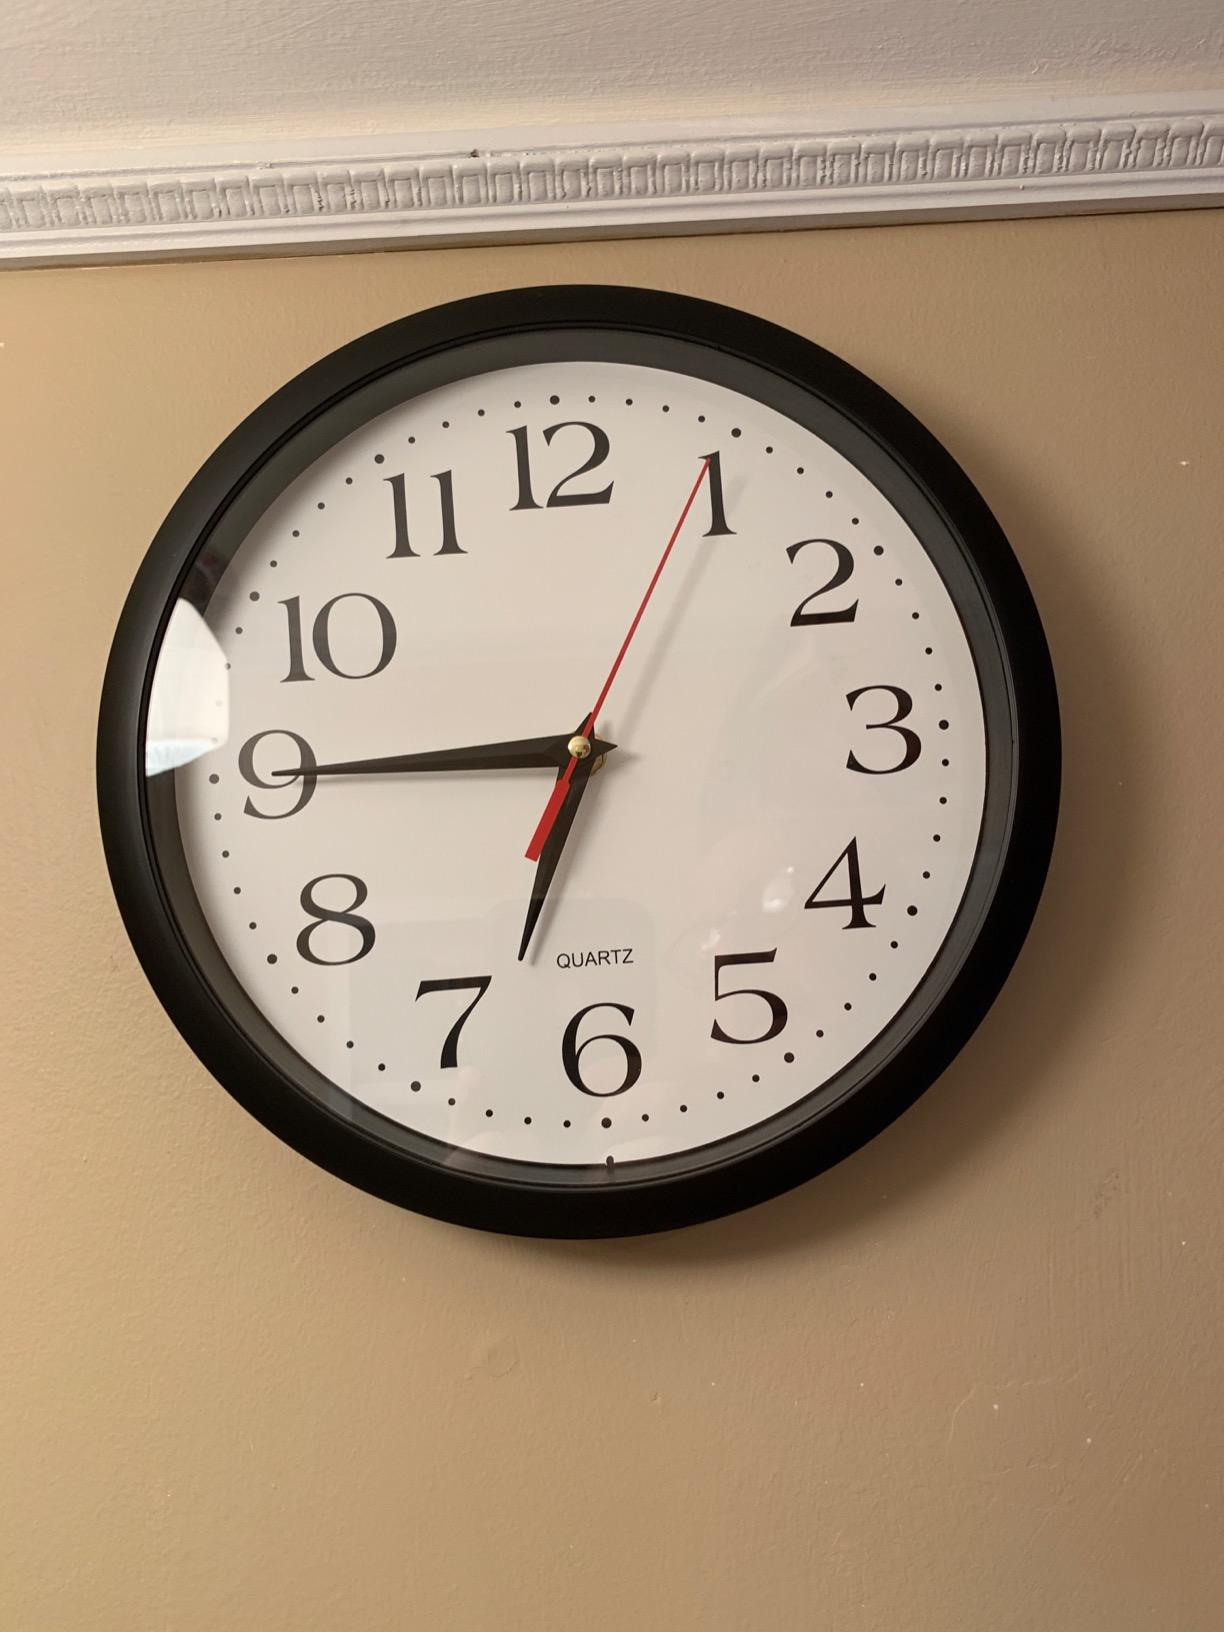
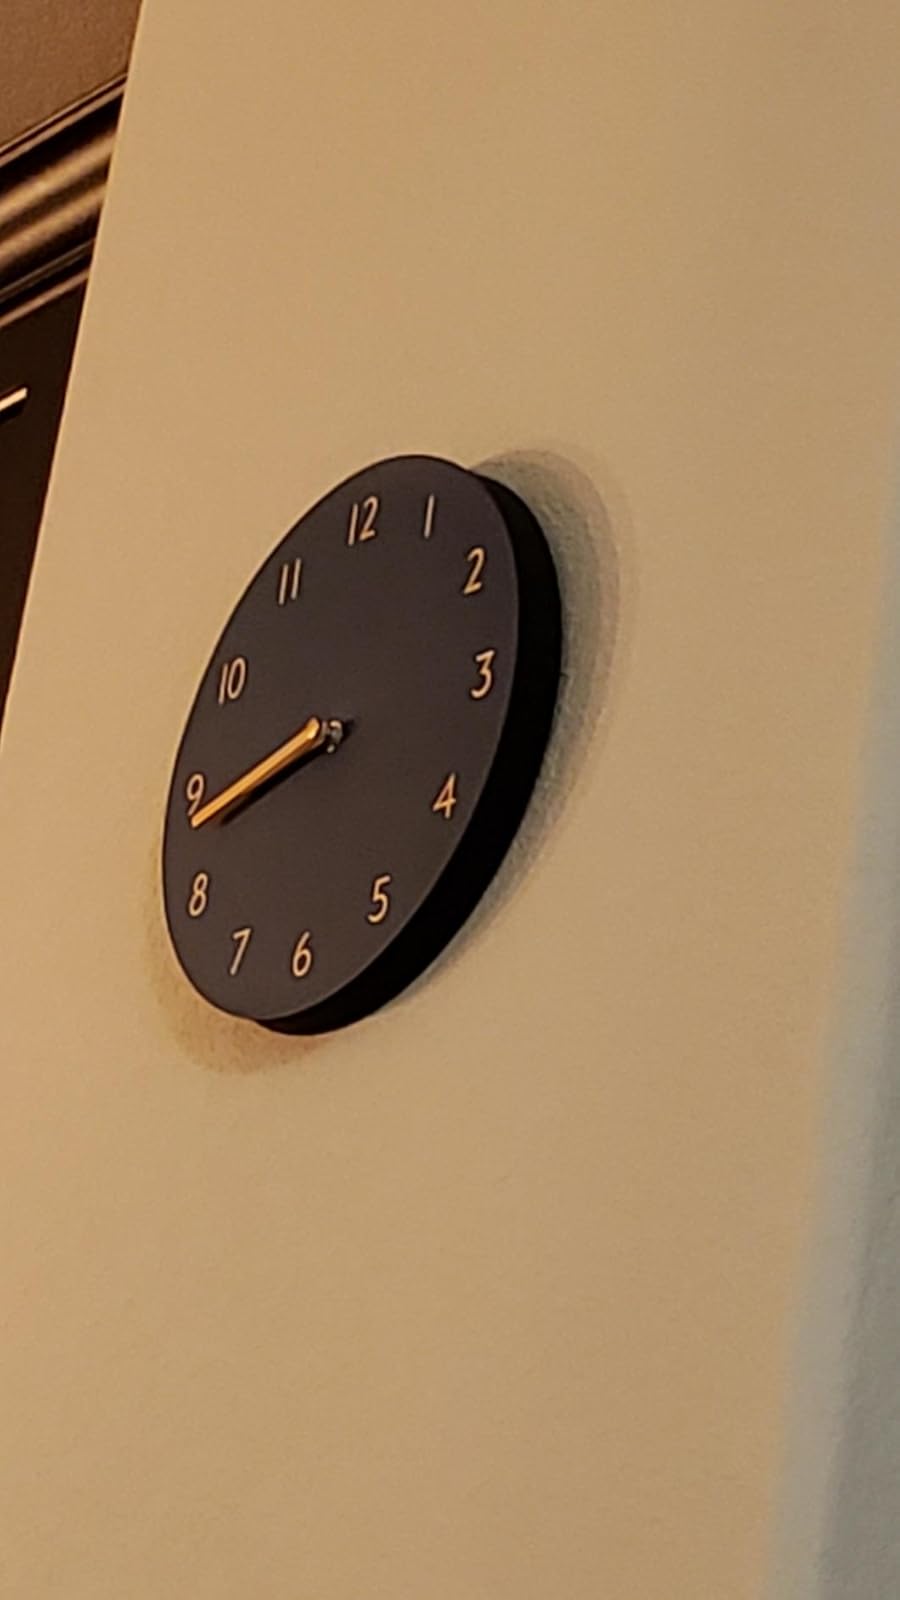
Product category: clock
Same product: no